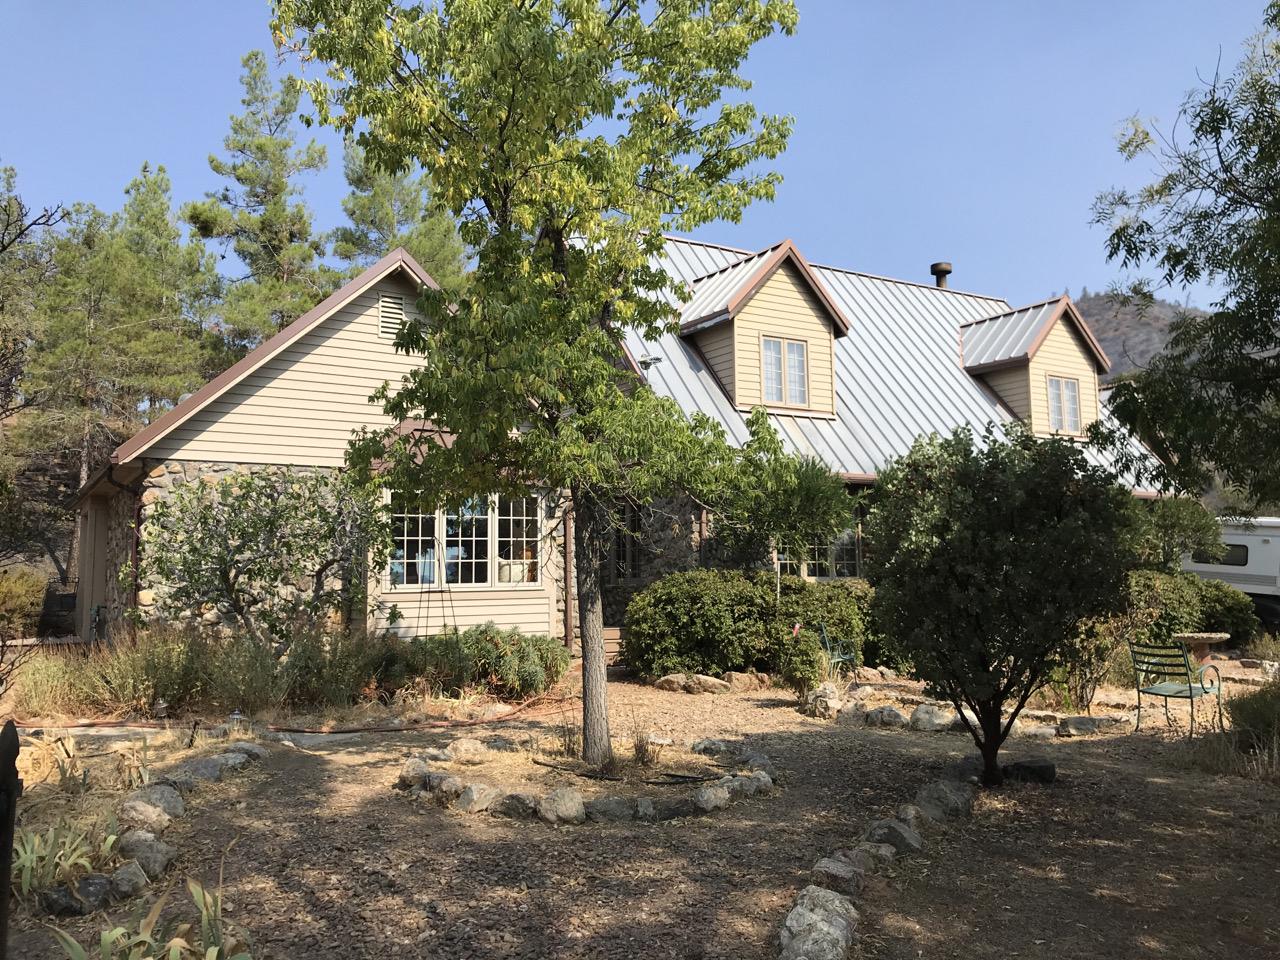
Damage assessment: no_damage